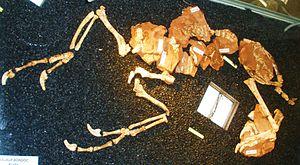
Balaur est un genre éteint de petits dinosaures à plumes dont la position phylogénétique au sein du clade des paraviens est encore discutée. Il a vécu au Crétacé supérieur il y a environ 70 millions d'années) et a été découvert en Roumanie.